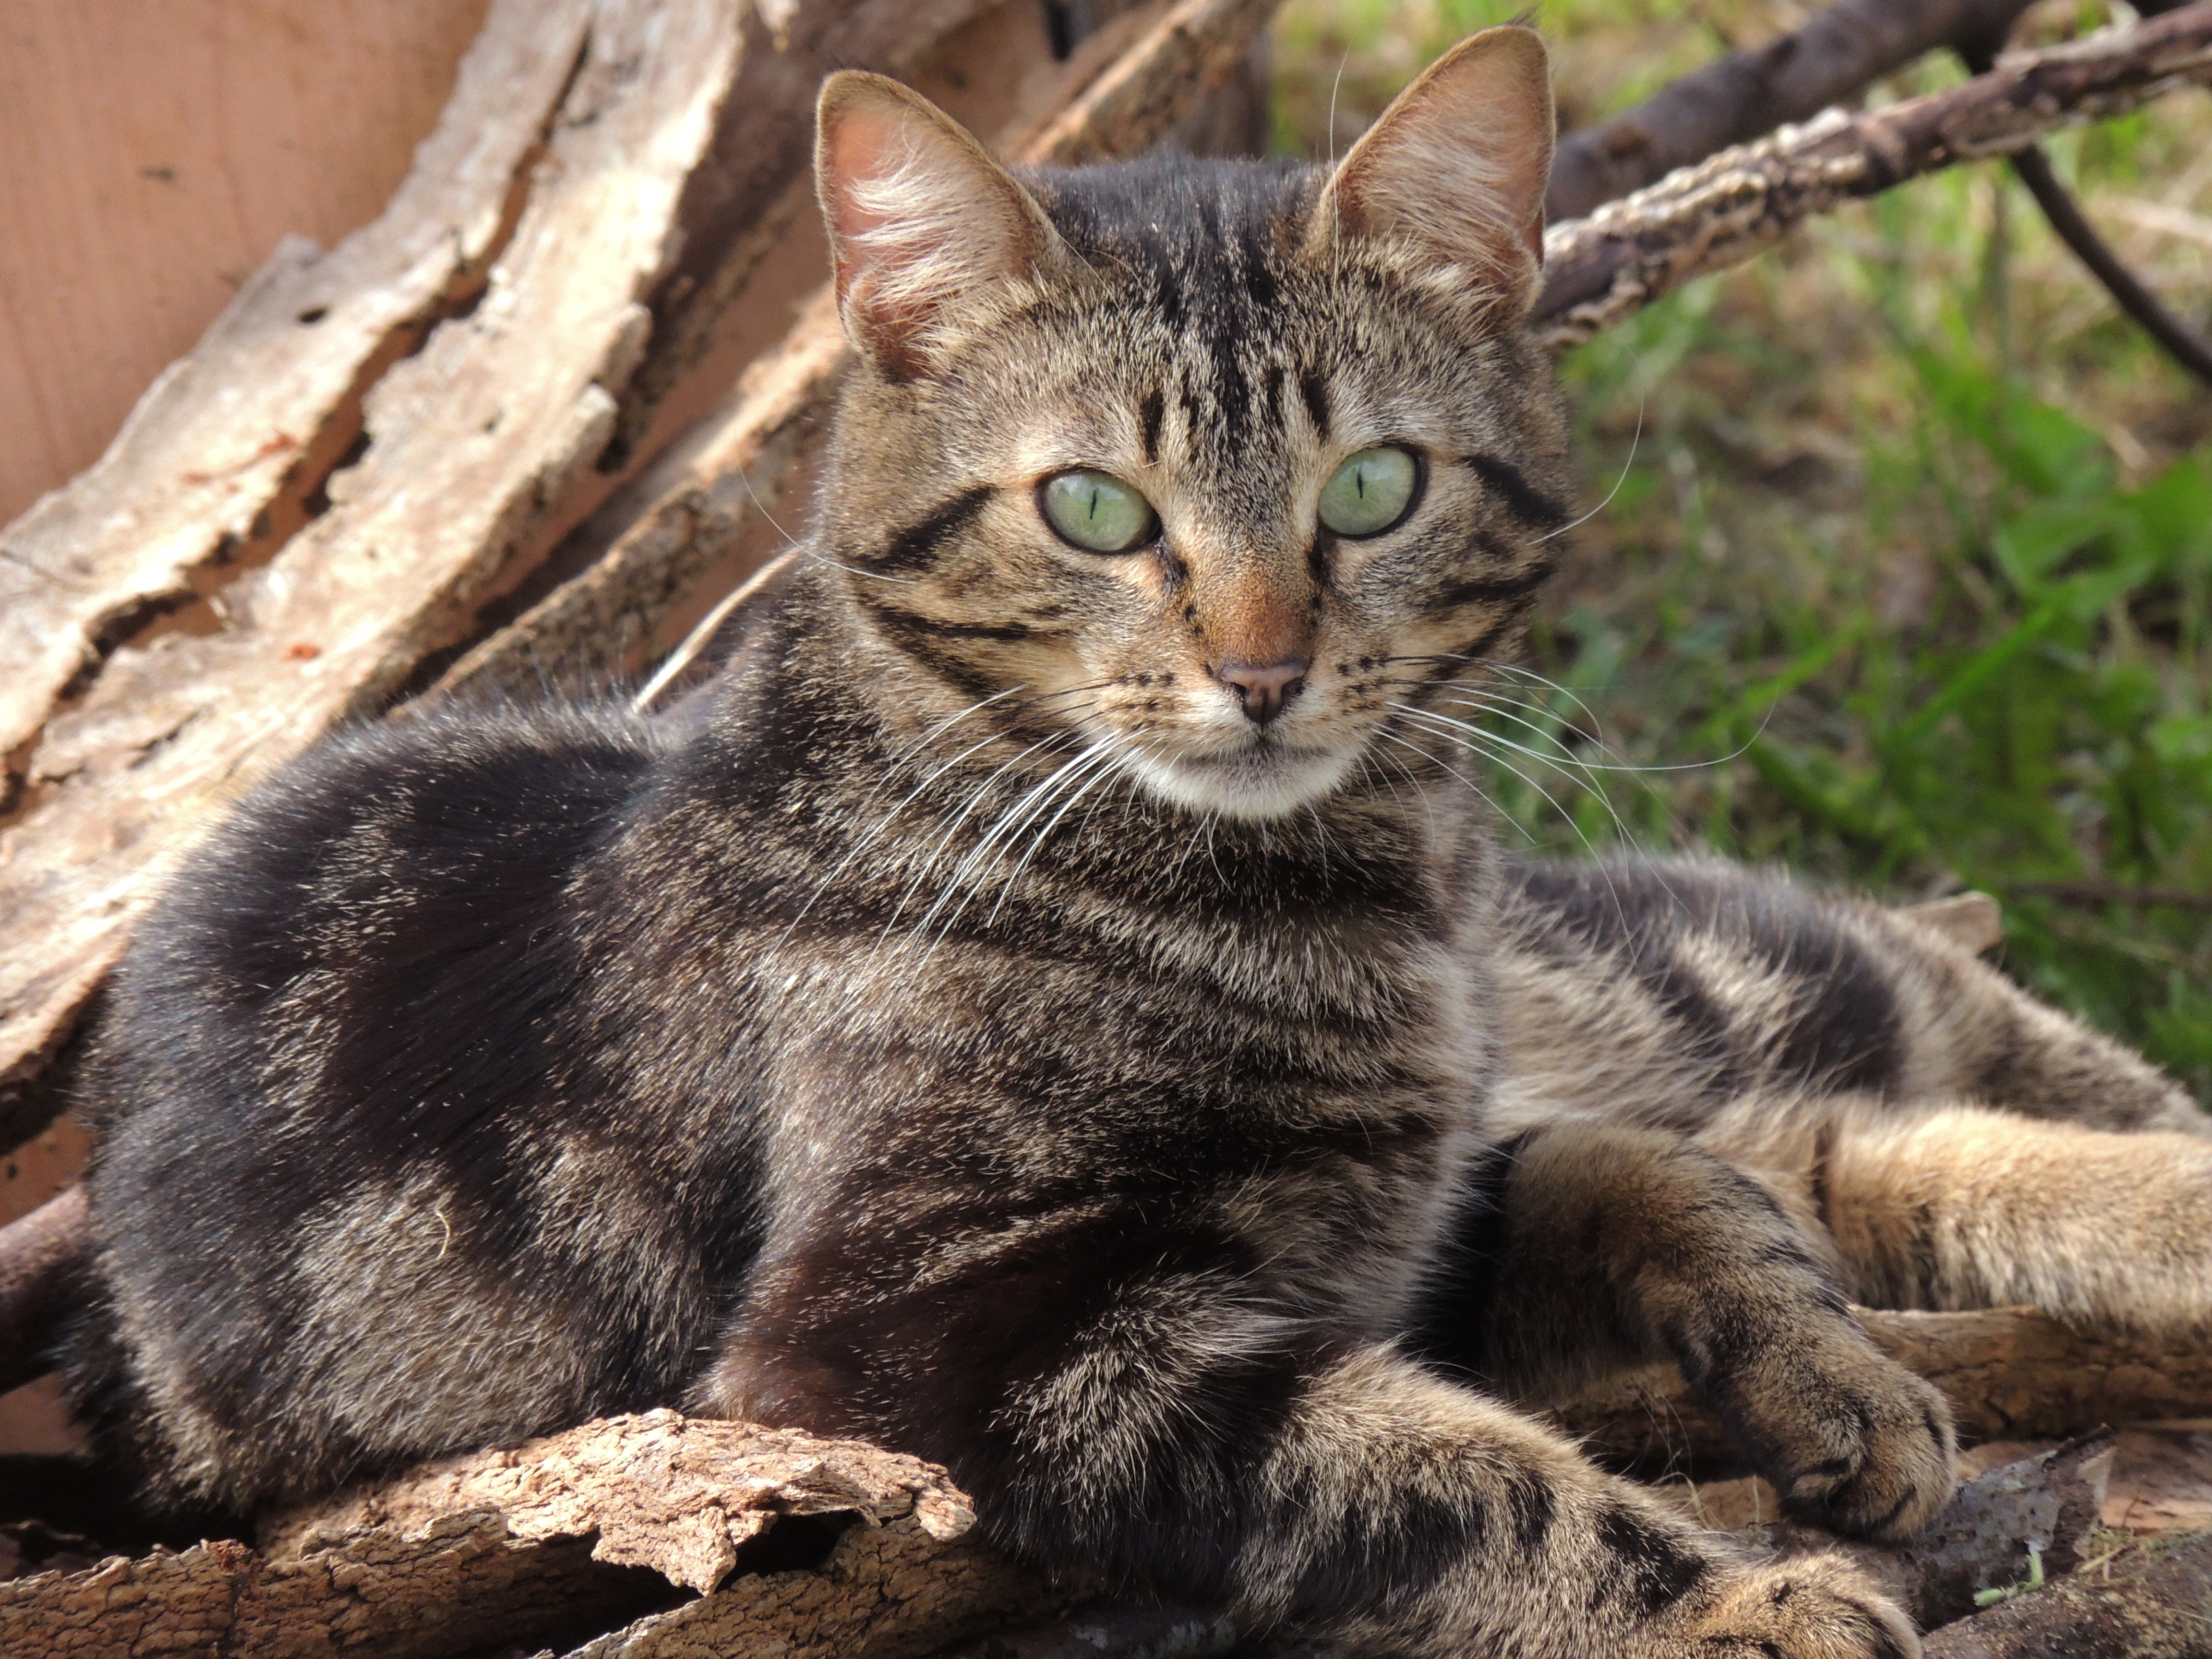
animal, kitten, cat, feline, tabby, mammal, fauna, outside, whiskers, vertebrate, tabby cat, european shorthair, wild cat, small to medium sized cats, cat like mammal, carnivoran, domestic short haired cat, pixie bob, rusty spotted cat